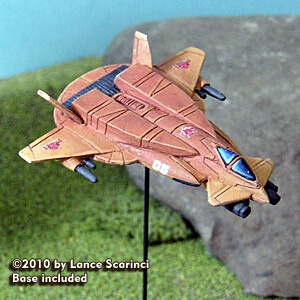
Jenghiz Mech Scale Fighter
Specifications Tonnage 80 Technology Clan Unit Type Aerospace - OmniFighter Era Succession Wars TRO Technical Readout 3055 Upgrades Release Type Online Exclusive Sculpt Type Original Supplied unassembled and unpainted.
Brand: Iron Wind Metals
Category: Arts & Entertainment > Hobbies & Creative Arts > Collectibles > Scale Models > Spacecraft